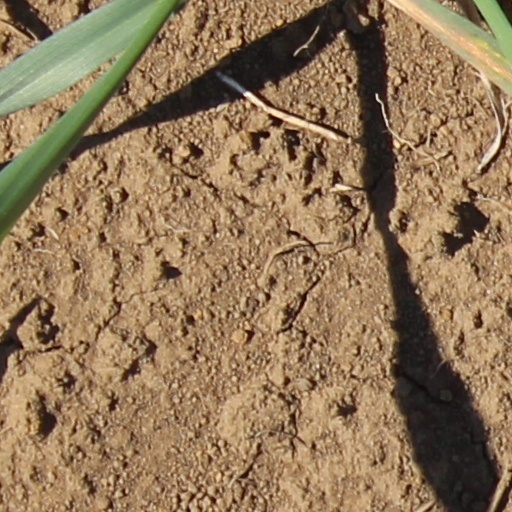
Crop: wheat